Raikoke

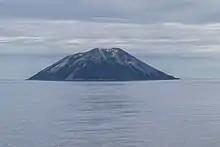
Raikoke Island as seen from the Golovnin Strait

Raikoke was visited by hunting and fishing parties of the Ainu, but there was no permanent habitation at the time of European contact. The island appears on an official map showing the territories of Matsumae Domain, a feudal domain of Edo Japan dated 1644, and these holdings were officially confirmed by the Tokugawa shogunate in 1715. It was subsequently claimed by the Russian Empire; sovereignty initially passed to Russia under the terms of the Treaty of Shimoda, but was returned to the Empire of Japan per the Treaty of Saint Petersburg along with the rest of the Kuril islands.